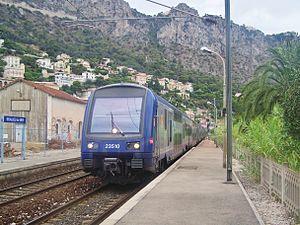
TER PACA reliant Vintimille (Italie) à Nice et au-delà va quitter la gare de Beaulieu sur Mer dans les Alpes-Maritimes.
La ligne de Marseille-Saint-Charles à Vintimille (frontière) est l'une des principales lignes de chemin de fer du Sud-Est de la France. Elle débute à la gare de Marseille-Saint-Charles et se termine à la frontière avec l'Italie, en direction de Vintimille. Le relief difficile de la Côte d'Azur, dû notamment aux reliefs des Maures et de l'Esterel, rend les courbes relativement serrées et donc les vitesses assez basses pour un axe de cette importance. Elle constitue la ligne nᵒ 930 000 du réseau ferré national.